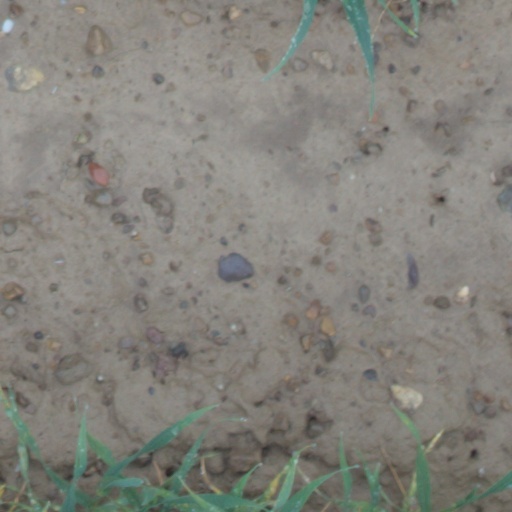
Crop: wheat